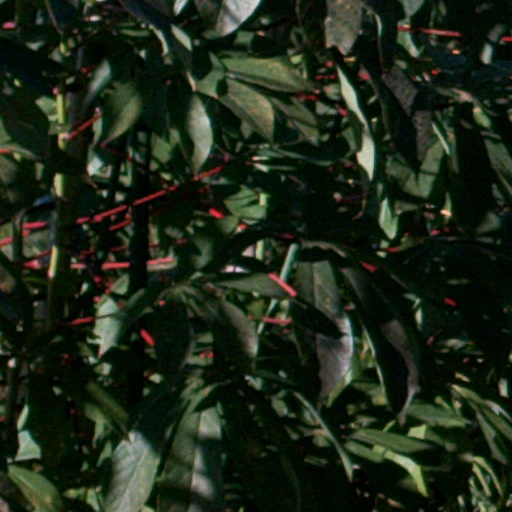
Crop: cassava